Range Rover

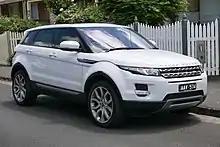
Range Rover Evoque five-door

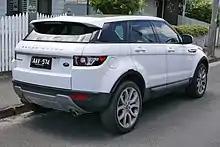
Range Rover Evoque five-door

The Range Rover Evoque, which went into production in July 2011, has its roots in the Land Rover LRX concept car that it resembles. It is available with either a three-door or five-door hatchback body, front-wheel drive or four-wheel drive, and with a 2-litre turbocharged petrol engine or one of two different power output 2.0-litre turbo-diesel engines.